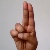
The image shows a hand gesture representing the letter 'U' in Indian Sign Language.